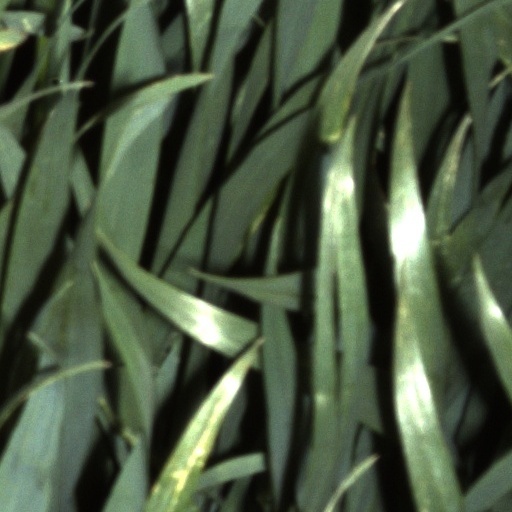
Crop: wheat